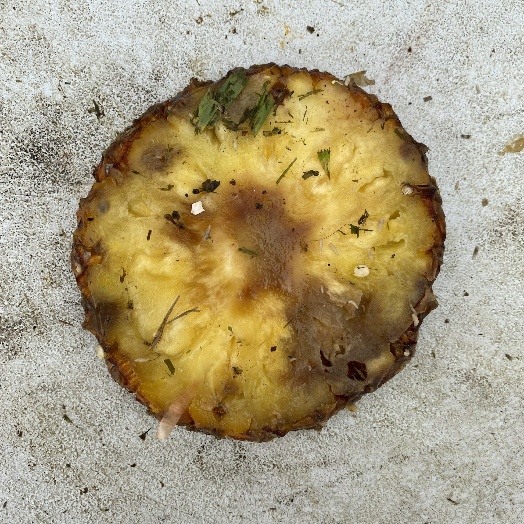
Label: generalcompost